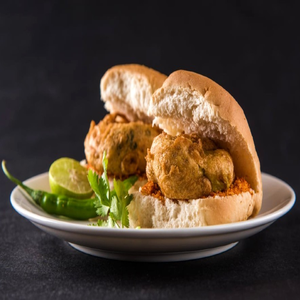
Dish: vadapav